John Blackadder (preacher)

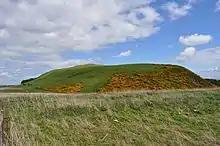
Hill of Beath site of a large armed conventicle by Blackadder and Dickson in June 1670.

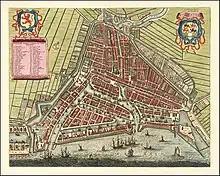
Map of Rotterdam by Frederick de Wit (1690) where Blackadder fled in 1678. Blackadder was the grand nephew of Timothy Pont.

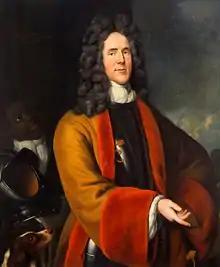
Lieutenant-Colonel John Blackadder, the 5th and youngest son of Blackadder

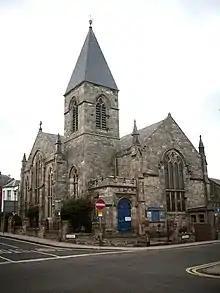
The original Blackadder Kirk, was at first a "church without the steeple". Since 1989 the building has been used by an independent Baptist church.

During the first three months of the year in which he came to Glencairn, he did not preach publicly, though he did so privately in his own house, to many of the neighbours who assembled. But after that he preached publicly at his own house, sometimes twice, sometimes thrice on the Sabbath, to great multitudes who flocked to hear him, not only from that parish, which was the largest in that part of the country, but out of eight or nine surrounding parishes in Nithsdale and Galloway.